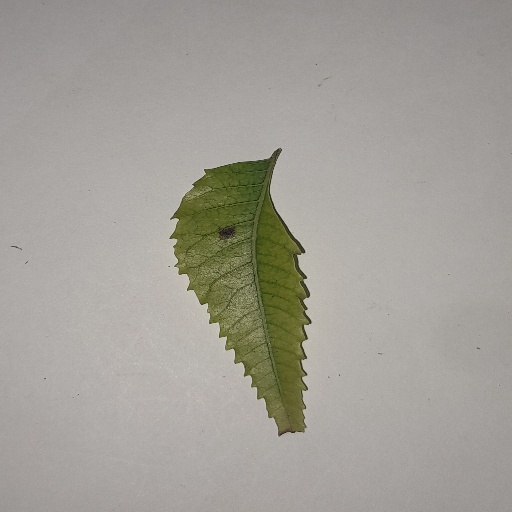
Species: Neem
Leaf condition: Yellow Leaf